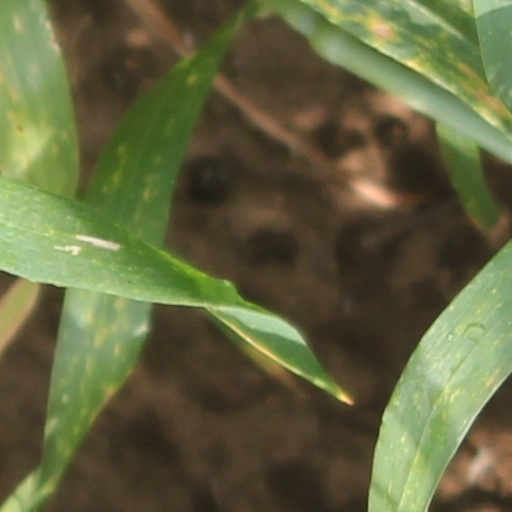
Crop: wheat